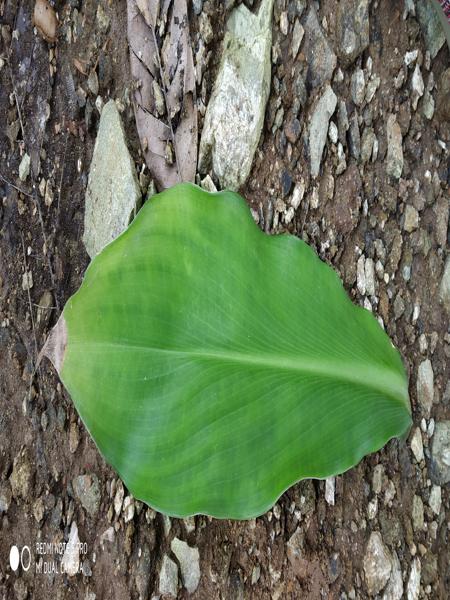
Plant: Insulin